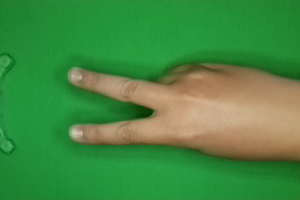
Label: scissors